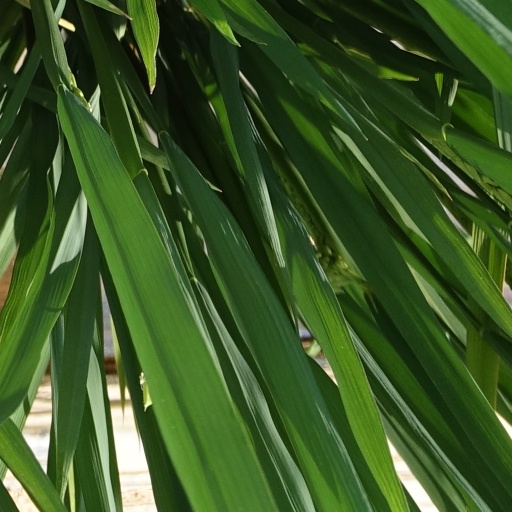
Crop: rice